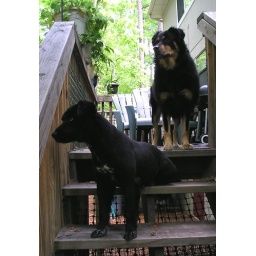
Skye &amp;amp; Shelby guarding us from a loose dog running around outside.